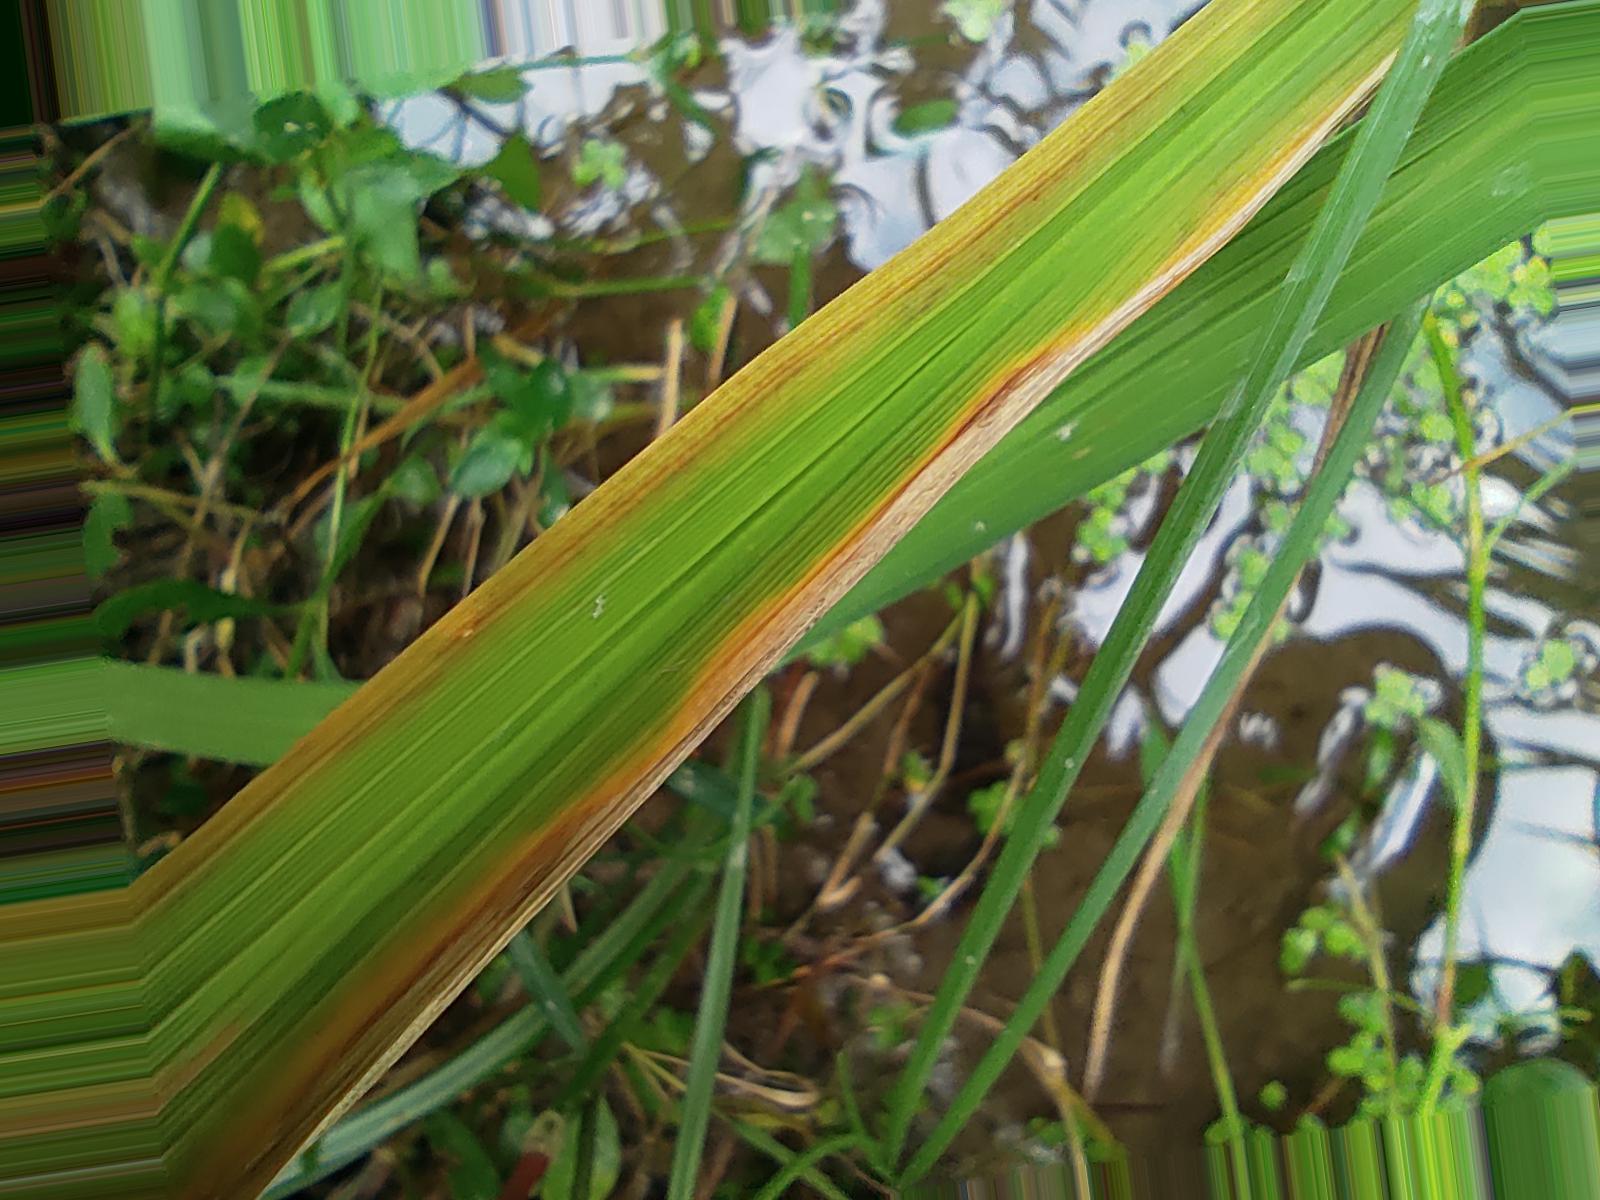
Nhãn: Bệnh Đốm Vằn ( Khô vằn ) ( Sheath Blight )